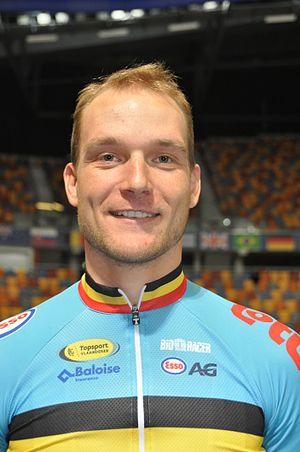
Jonas Rickaert est un coureur cycliste belge, membre de l'équipe Alpecin-Fenix. Il pratique le cyclisme sur route et le cyclisme sur piste.